2019–2020 Peruvian constitutional crisis

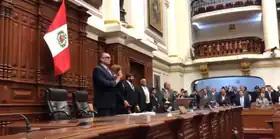
The inauguration of Mercedes Aráoz as president

At 5:33 p.m., President Martín Vizcarra addressed the nation via a televised speech, outlining the day's activities in Congress. Vizcarra announced that Congress had effectively rejected his motion of confidence by electing a magistrate to the Constitutional Court. He interpreted this action as a "de facto" denial of confidence.